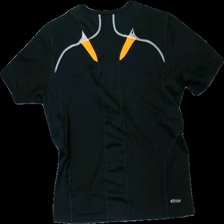
View: back
Type: T-shirt
Category: Men
Brand: Missing
Colors: Black, Orange
Material: 100% Polyester
Pattern: Other
Cut: Regular, C-collar
Season: All
Price range: 50-100
Recommended usage: Reuse
Description: black sporty t-shirt